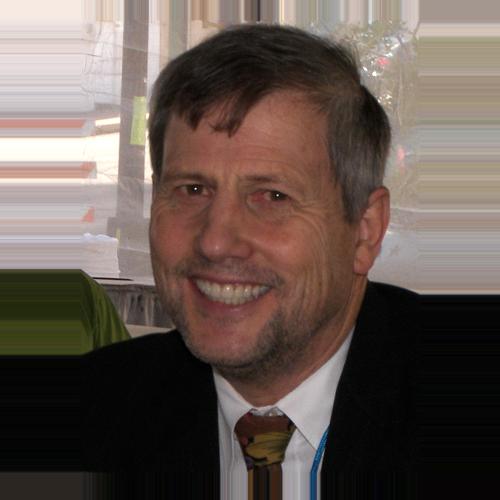
Age: 65